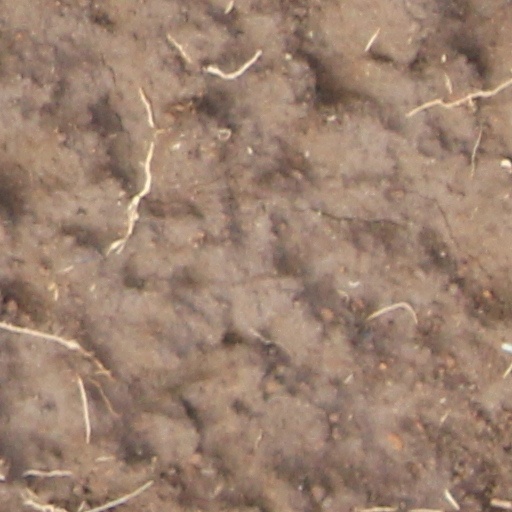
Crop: wheat